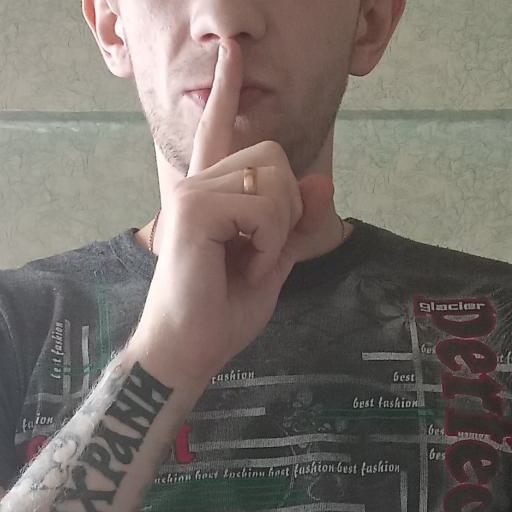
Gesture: mute